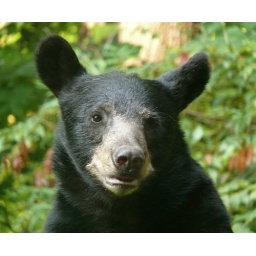
A black bear in our backyard on Town Mountain, Asheville, N.C.